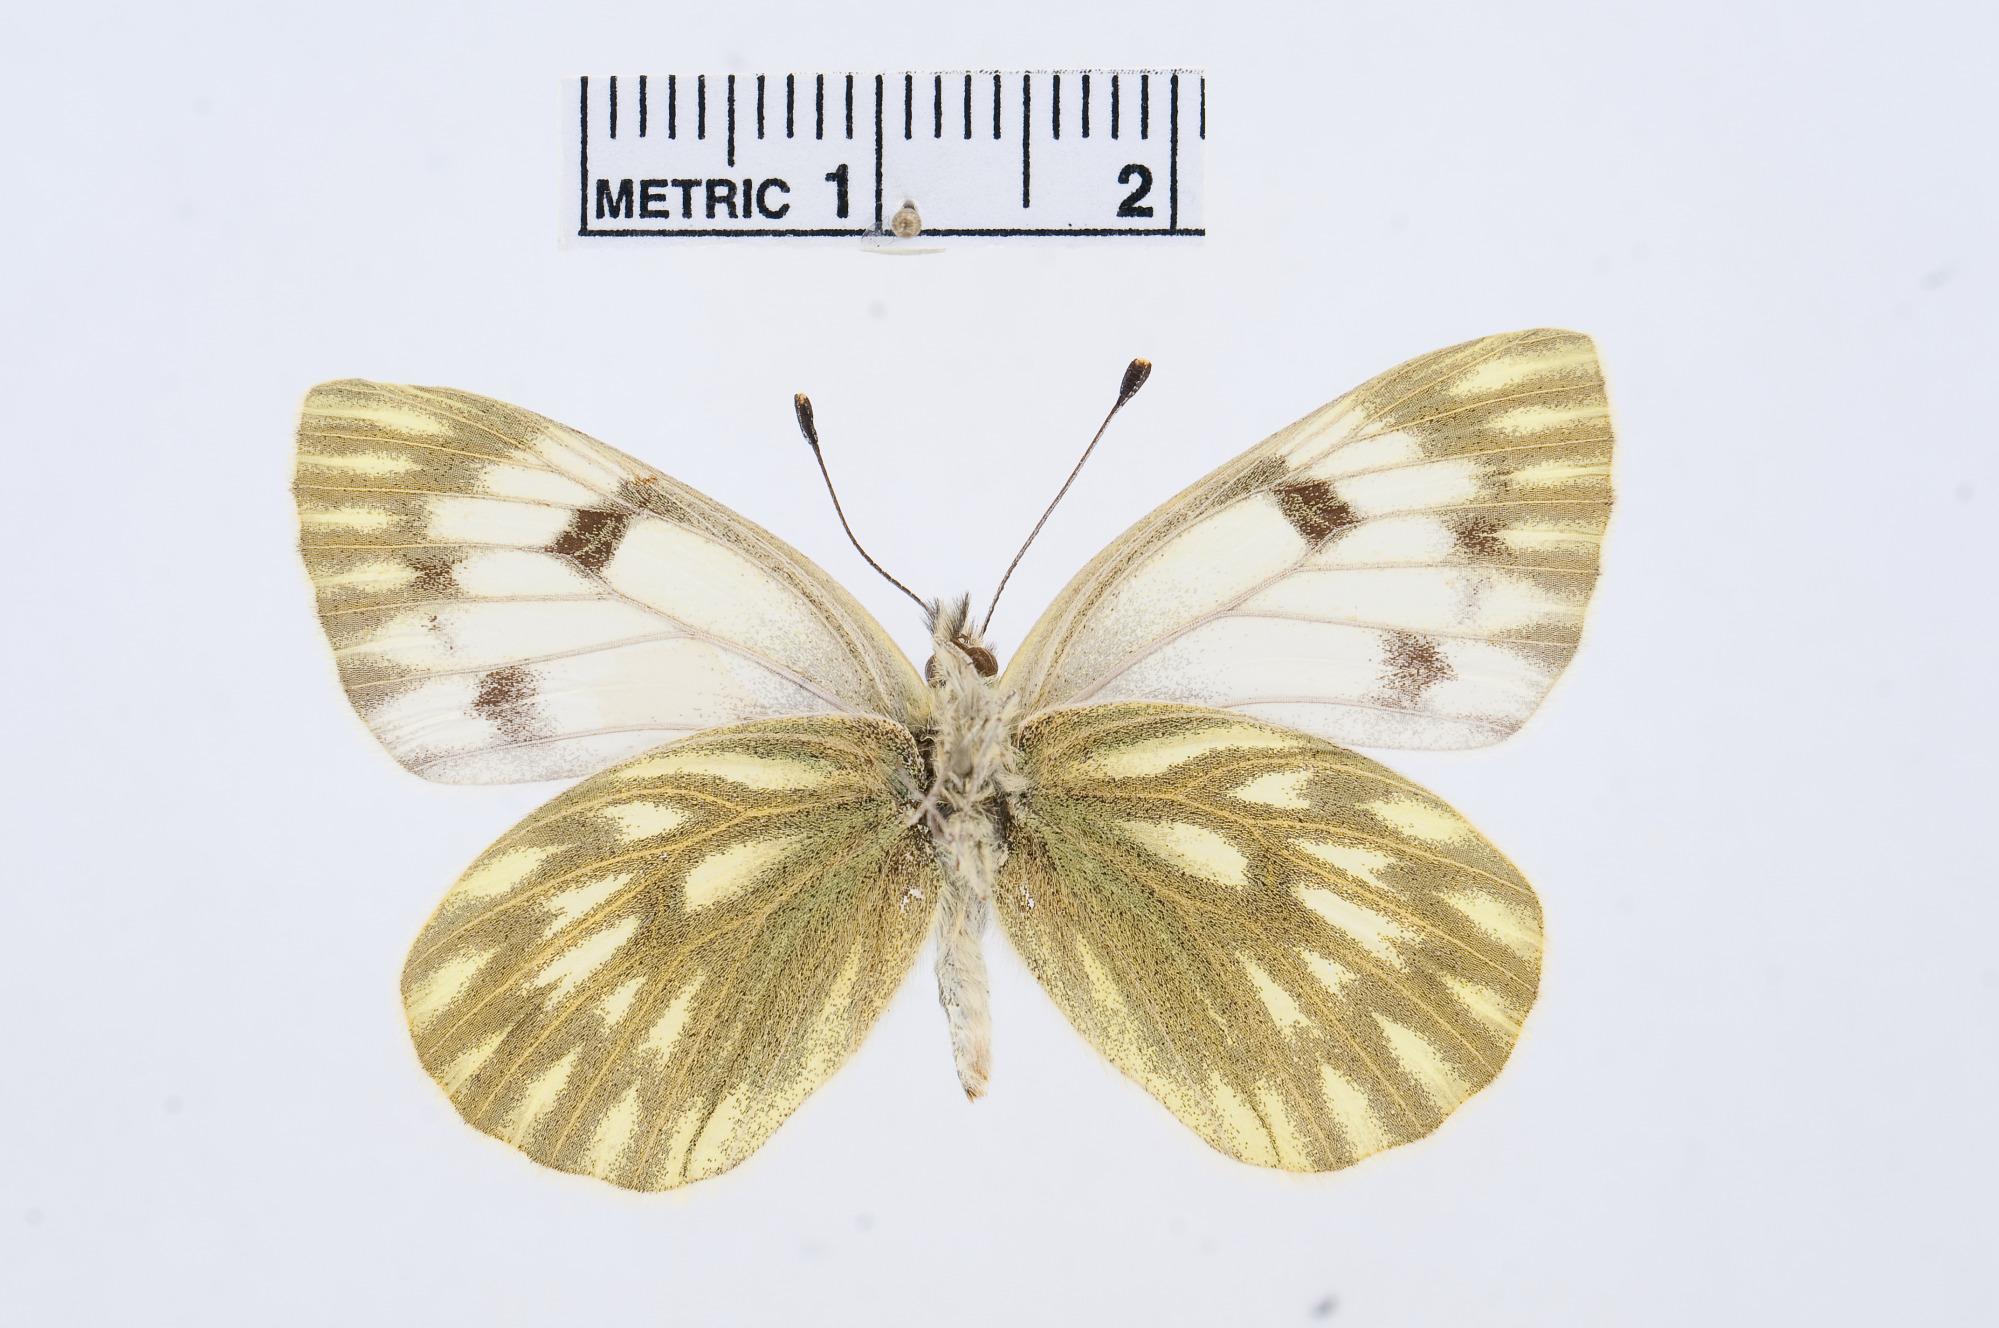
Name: Pontia callidice
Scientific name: Pontia callidice
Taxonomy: Animalia, Arthropoda, Hexapoda, Insecta, Lepidoptera, Pieridae, Pierinae